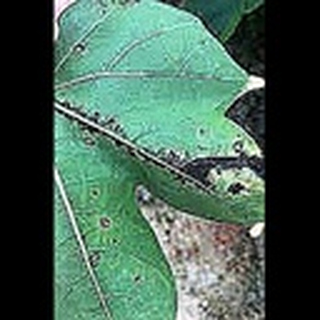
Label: cotton_bacterial_blight